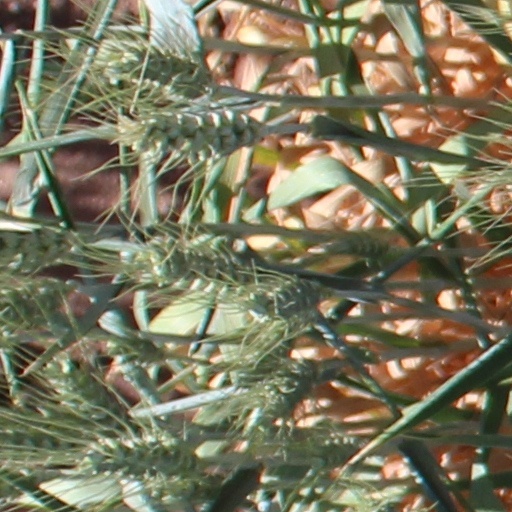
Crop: wheat